Apollo 16

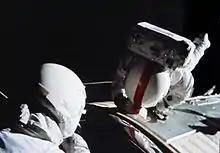
Ken Mattingly performing his deep-space EVA, retrieving film cassettes from the CSM's exterior

Eight minutes before the planned departure from the lunar surface, CAPCOM James Irwin notified Young and Duke from Mission Control that they were go for liftoff. Two minutes before launch, they activated the "Master Arm" switch and then the "Abort Stage" button, causing small explosive charges to sever the ascent stage from the descent stage, with cables connecting the two severed by a guillotine-like mechanism. At the pre-programmed moment, there was liftoff and the ascent stage blasted away from the Moon, as the camera aboard the LRV followed the first moments of the flight. Six minutes after liftoff, at a speed of about , Young and Duke reached lunar orbit. Young and Duke rendezvoused and re-docked with Mattingly in the CSM. To minimize the transfer of lunar dust from the LM cabin into the CSM, Young and Duke cleaned the cabin before opening the hatch separating the two spacecraft. After opening the hatch and reuniting with Mattingly, the crew transferred the samples Young and Duke had collected on the surface into the CSM for transfer to Earth. After transfers were completed, the crew would sleep before jettisoning the empty Lunar Module ascent stage the next day, when it was to be crashed intentionally into the lunar surface in order to calibrate the seismometer Young and Duke had left on the surface.